Marion Howard Brazier

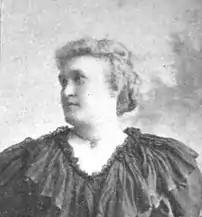
Marion Howard Brazier (1896)

Marion Howard Brazier (pen name, Marion Howard; September 6, 1850 – January 15, 1935) was an American journalist, editor, author, and clubwoman of Boston. She was the author of: "Perpetrations, a Book of Humor", and "Cheer, Philosophy and Comfort".